550 Madison Avenue

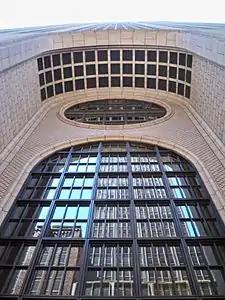
View of the main entrance arch from ground level. There is a tall arched window and an oculus above it. The ceiling of the arch is divided into a grid.

The main entrance on Madison Avenue consists of an archway measuring high. The arch is wide and recessed from the rest of the facade. Within the archway is a arched window, topped by a circular oculus with a radius. Both windows have glazed glass panels and vertical and horizontal bronze mullions. These windows are surrounded by stonework with rhombus tiles. The side walls of the arch have smaller round arches and rectangular stonework, while the top of the arch contains recessed rectangular lights. According to architectural writer Paul Goldberger, the arch may have been influenced by the Basilica of Sant'Andrea, Mantua. AT&T said the arch was supposed to make the building appear dominant and give it "a sense of dignity". To the left and right of the main entrance arch are three rectangular openings. Each of these openings is wide, with voussoirs at their tops.